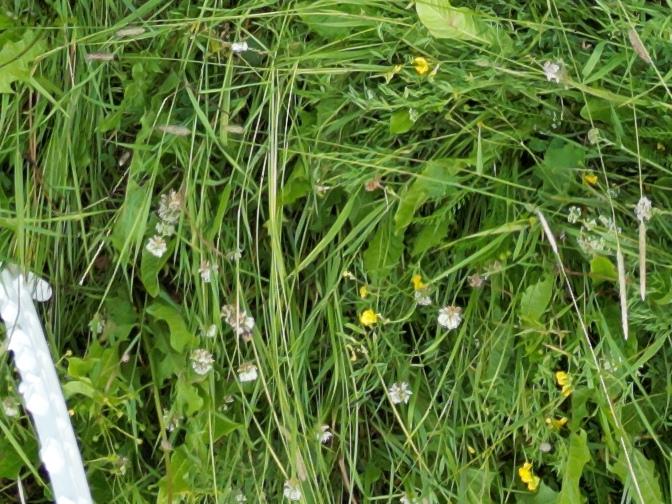
Flowers visible: yarrow flowers